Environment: real
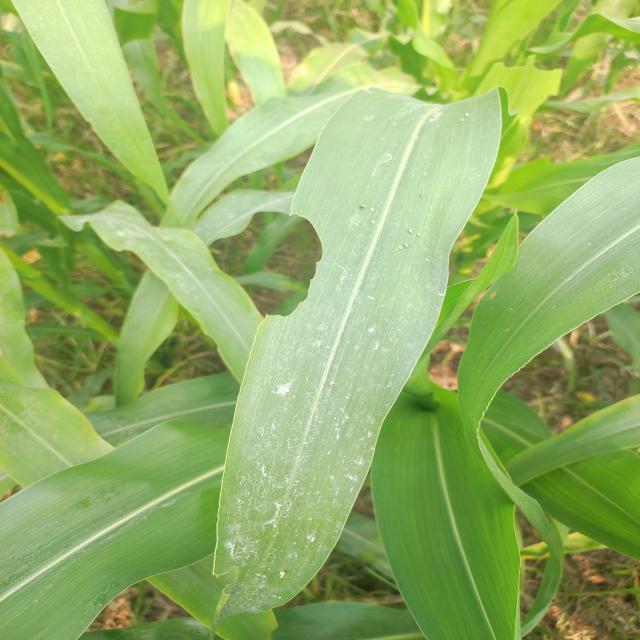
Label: fall_armyworm